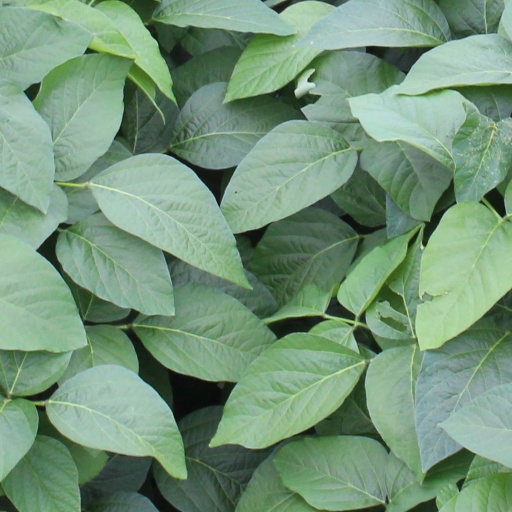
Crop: soybean